List of The Young and the Restless characters introduced in the 2000s

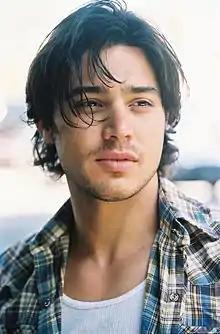
Yani Gellman ("pictured") portrayed Rafe Torres.

Rafael Torres was a lawyer introduced during Ana Hamilton's foster care battle. He was a longtime friend of Billy Abbott. Rafe also worked as Adam Wilson's lawyer when he was prosecuted for forging the incriminating diary of his father, Victor Newman, and helped out Billy in the custody battle for his daughter with Chloe, Delia. It was also revealed that the Newman's housekeeper, Estella Muñoz, was Rafe's aunt.